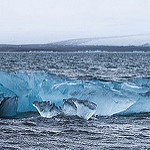
Label: glacier